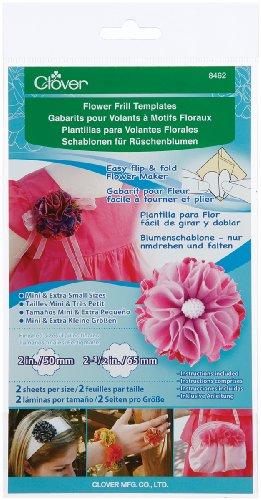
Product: CLOVER 8462 Flower Frill Templates Extra Small and Mini Sizes
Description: Easy flip and fold flower maker.
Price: $6.25
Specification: ProductDimensions:8.8x4.5x0.1inches|ShippingWeight:8ounces(Viewshippingratesandpolicies)|DomesticShipping:ItemcanbeshippedwithinU.S.|InternationalShipping:ThisitemcanbeshippedtoselectcountriesoutsideoftheU.S.LearnMore|Itemmodelnumber:8462|ASIN:B0069A9GVE